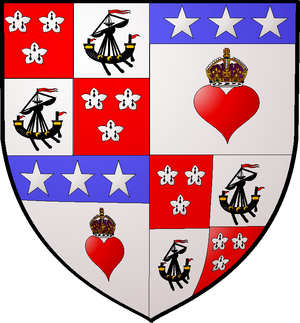
Le Lieutenant général James Hamilton, 4ᵉ duc de Hamilton et 1ᵉʳ duc de Brandon KG KT était un noble écossais, le premier pair de l’Écosse, et garde du Palais de Holyrood. Il était maître de la grande garde-robe, maître général de l'ordre, ambassadeur et Colonel en chef de son régiment. Il était un investisseur majeur dans le Projet Darién, qui avait coûté sa fortune à de nombreux membres de la classe dirigeante écossaise, et il a joué un rôle de premier plan dans les événements qui ont conduit à l'acte d'Union de 1707. Il mourut le 15 novembre 1712, à l'issue d'un duel célèbre à Hyde Park avec Charles Mohun, pour un héritage litigieux.
Douglas Hamilton, 8ᵉ duc de Hamilton, 5ᵉ duc de Brandon et 2ᵉ baron Hamilton de Hameldon, KT est un pair, un noble et un homme politique écossais.
William Alexander Louis Stephen Douglas-Hamilton, 12ᵉ duc de Hamilton, 9ᵉ duc de Brandon, 2ᵉ duc de Châtellerault KT était un noble écossais.